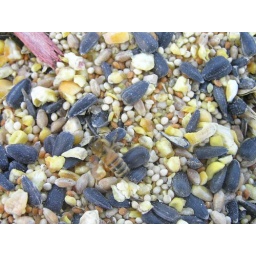
Another honeybee in bird seed on the ground